Arunachalesvara Temple

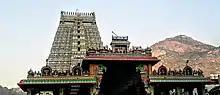
Towers

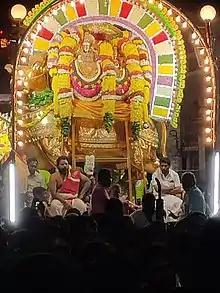
Temple deities in a procession.

The temple is situated at the bottom of the Annamalai hills, and faces east, lying over 25 acres. The walls on the east and west measure , the south , and the north . The present masonry and towers date back to the 9th century CE, as seen from an inscription in the structure made by Chozha kings who ruled at that time. Further inscriptions indicate that before the 9th century, Thiruvannamalai was under the Pallava Kings, who ruled from Kanchipuram. It has four gateway towers, the "Gopuram", on its four sides. The eastern tower, the "Rajakopuram", is the tallest in the temple. The base of the "Rajakopuram" is made of granite, measuring by . It was begun by king Krishnadevaraya (1509–29 CE) of the Vijayanagara dynasty, and completed by Sevappa Nayaka (1532–80 CE). The inscriptions indicate that the tower was built at the behest of Sivanesa and his brother Lokanatha in 1572 CE. The south tower is called Thirumanchangopuram, and the west tower is called Pe Gopuram. Ammani Amman gourami in the north. "Raghunathabhyudayam" and "Sangitha Sudha", both Nayak scriptures, also describe the towers. The "Tanjavuri Andhra Raja Charitamu" mentions that Krishnadevaraya built the tower and the outer precincts of the temple. The temple has a total of five precincts, each of which holds a huge Nandhi, the sacred bull of Sivan. Towers include the Vallala Maharaja Gopuram and Kili Gopuram, or Parrot Tower.